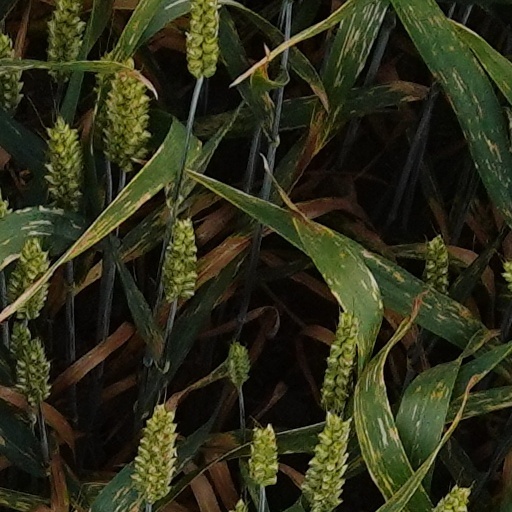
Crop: wheat